Petrochemical

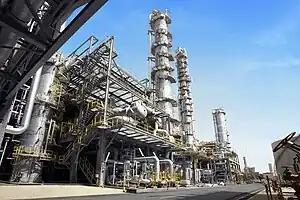
Petrochemical plant in Saudi Arabia

Petrochemicals (sometimes abbreviated as petchems) are the chemical products obtained from petroleum by refining. Some chemical compounds made from petroleum are also obtained from other fossil fuels, such as coal or natural gas, or renewable sources such as maize, palm fruit or sugar cane.